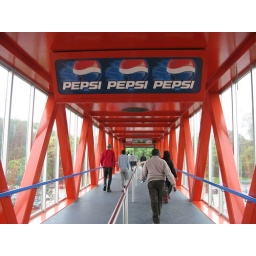
the bridge over the highway to weber's